History of Latin America–United States relations

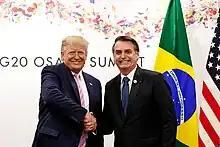
U.S. President Donald Trump with Brazilian President Jair Bolsonaro in June 2019

Mercosur, the trade agreement between Argentina, Brazil, Paraguay and Uruguay (with Venezuela currently suspended) is also in negotiations to sign a wider free-trade agreement with the European Union, following the signing of similar agreements with the Andean Community, Israel and Egypt in August 2010, among others. These negotiations between Mercosur and the EU are advancing rapidly again after stalling during the 2000s.